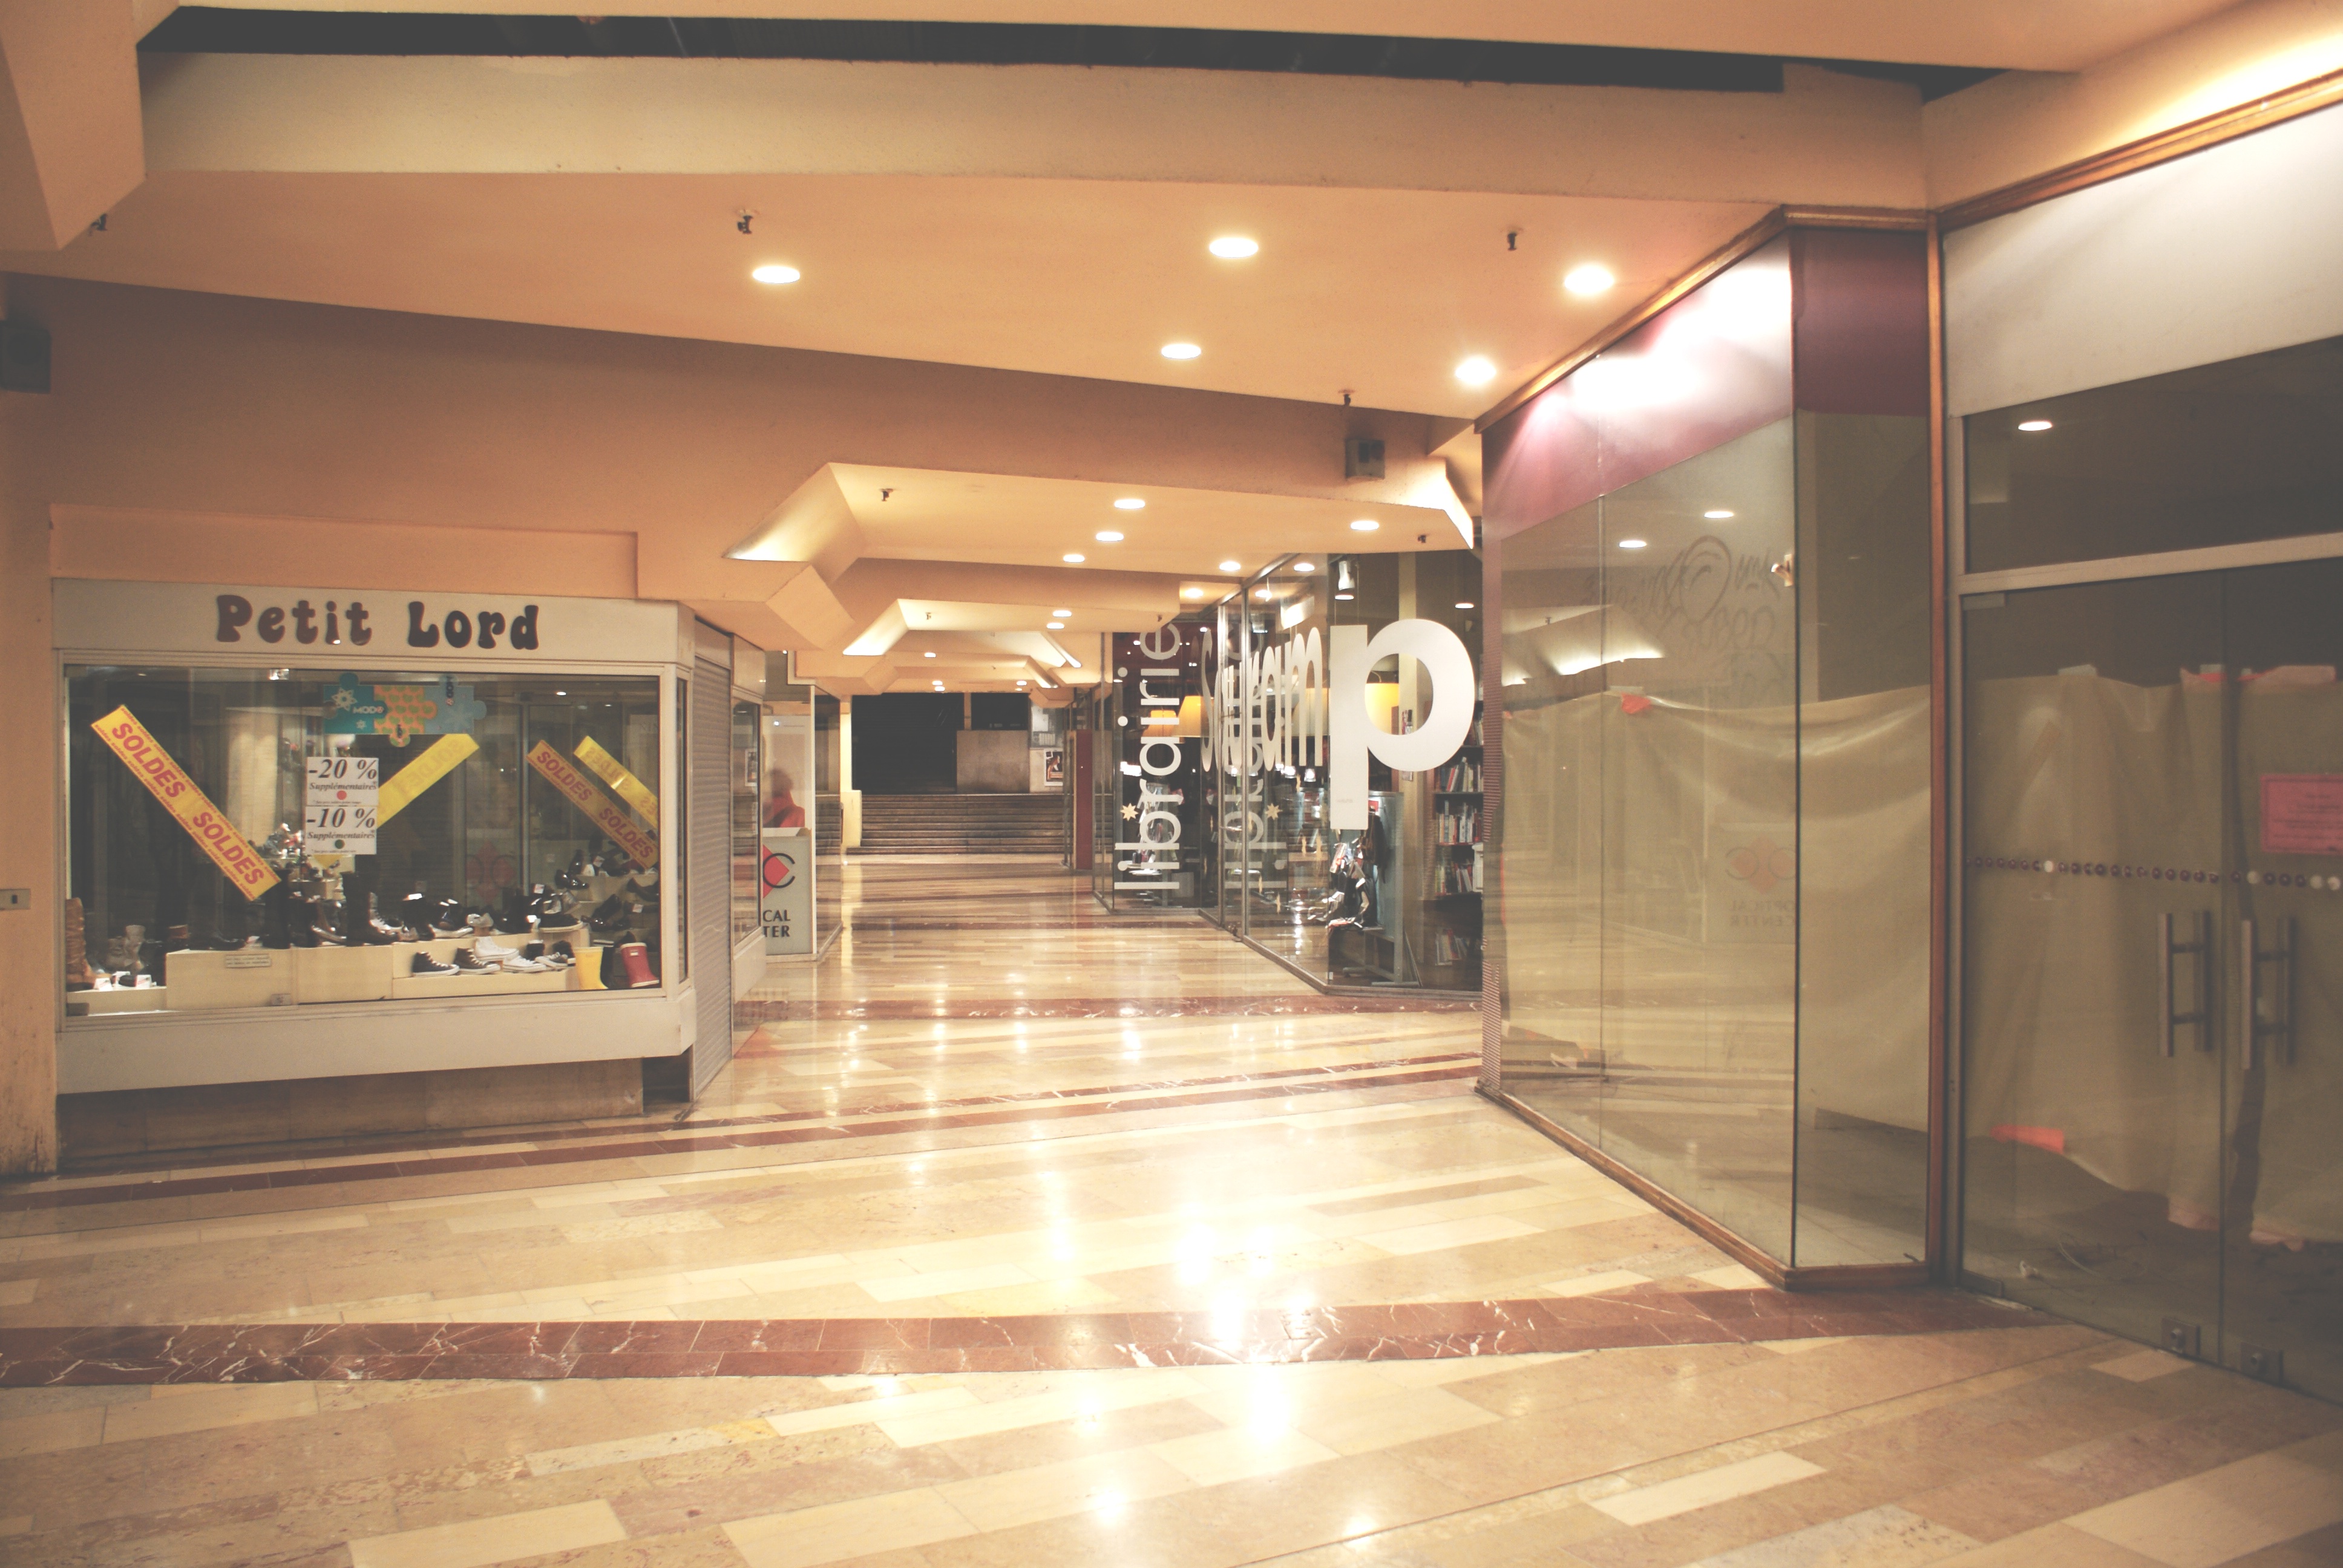
floor, property, room, interior design, lobby, flooring